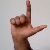
The image shows a hand gesture representing the letter 'L' in Indian Sign Language.